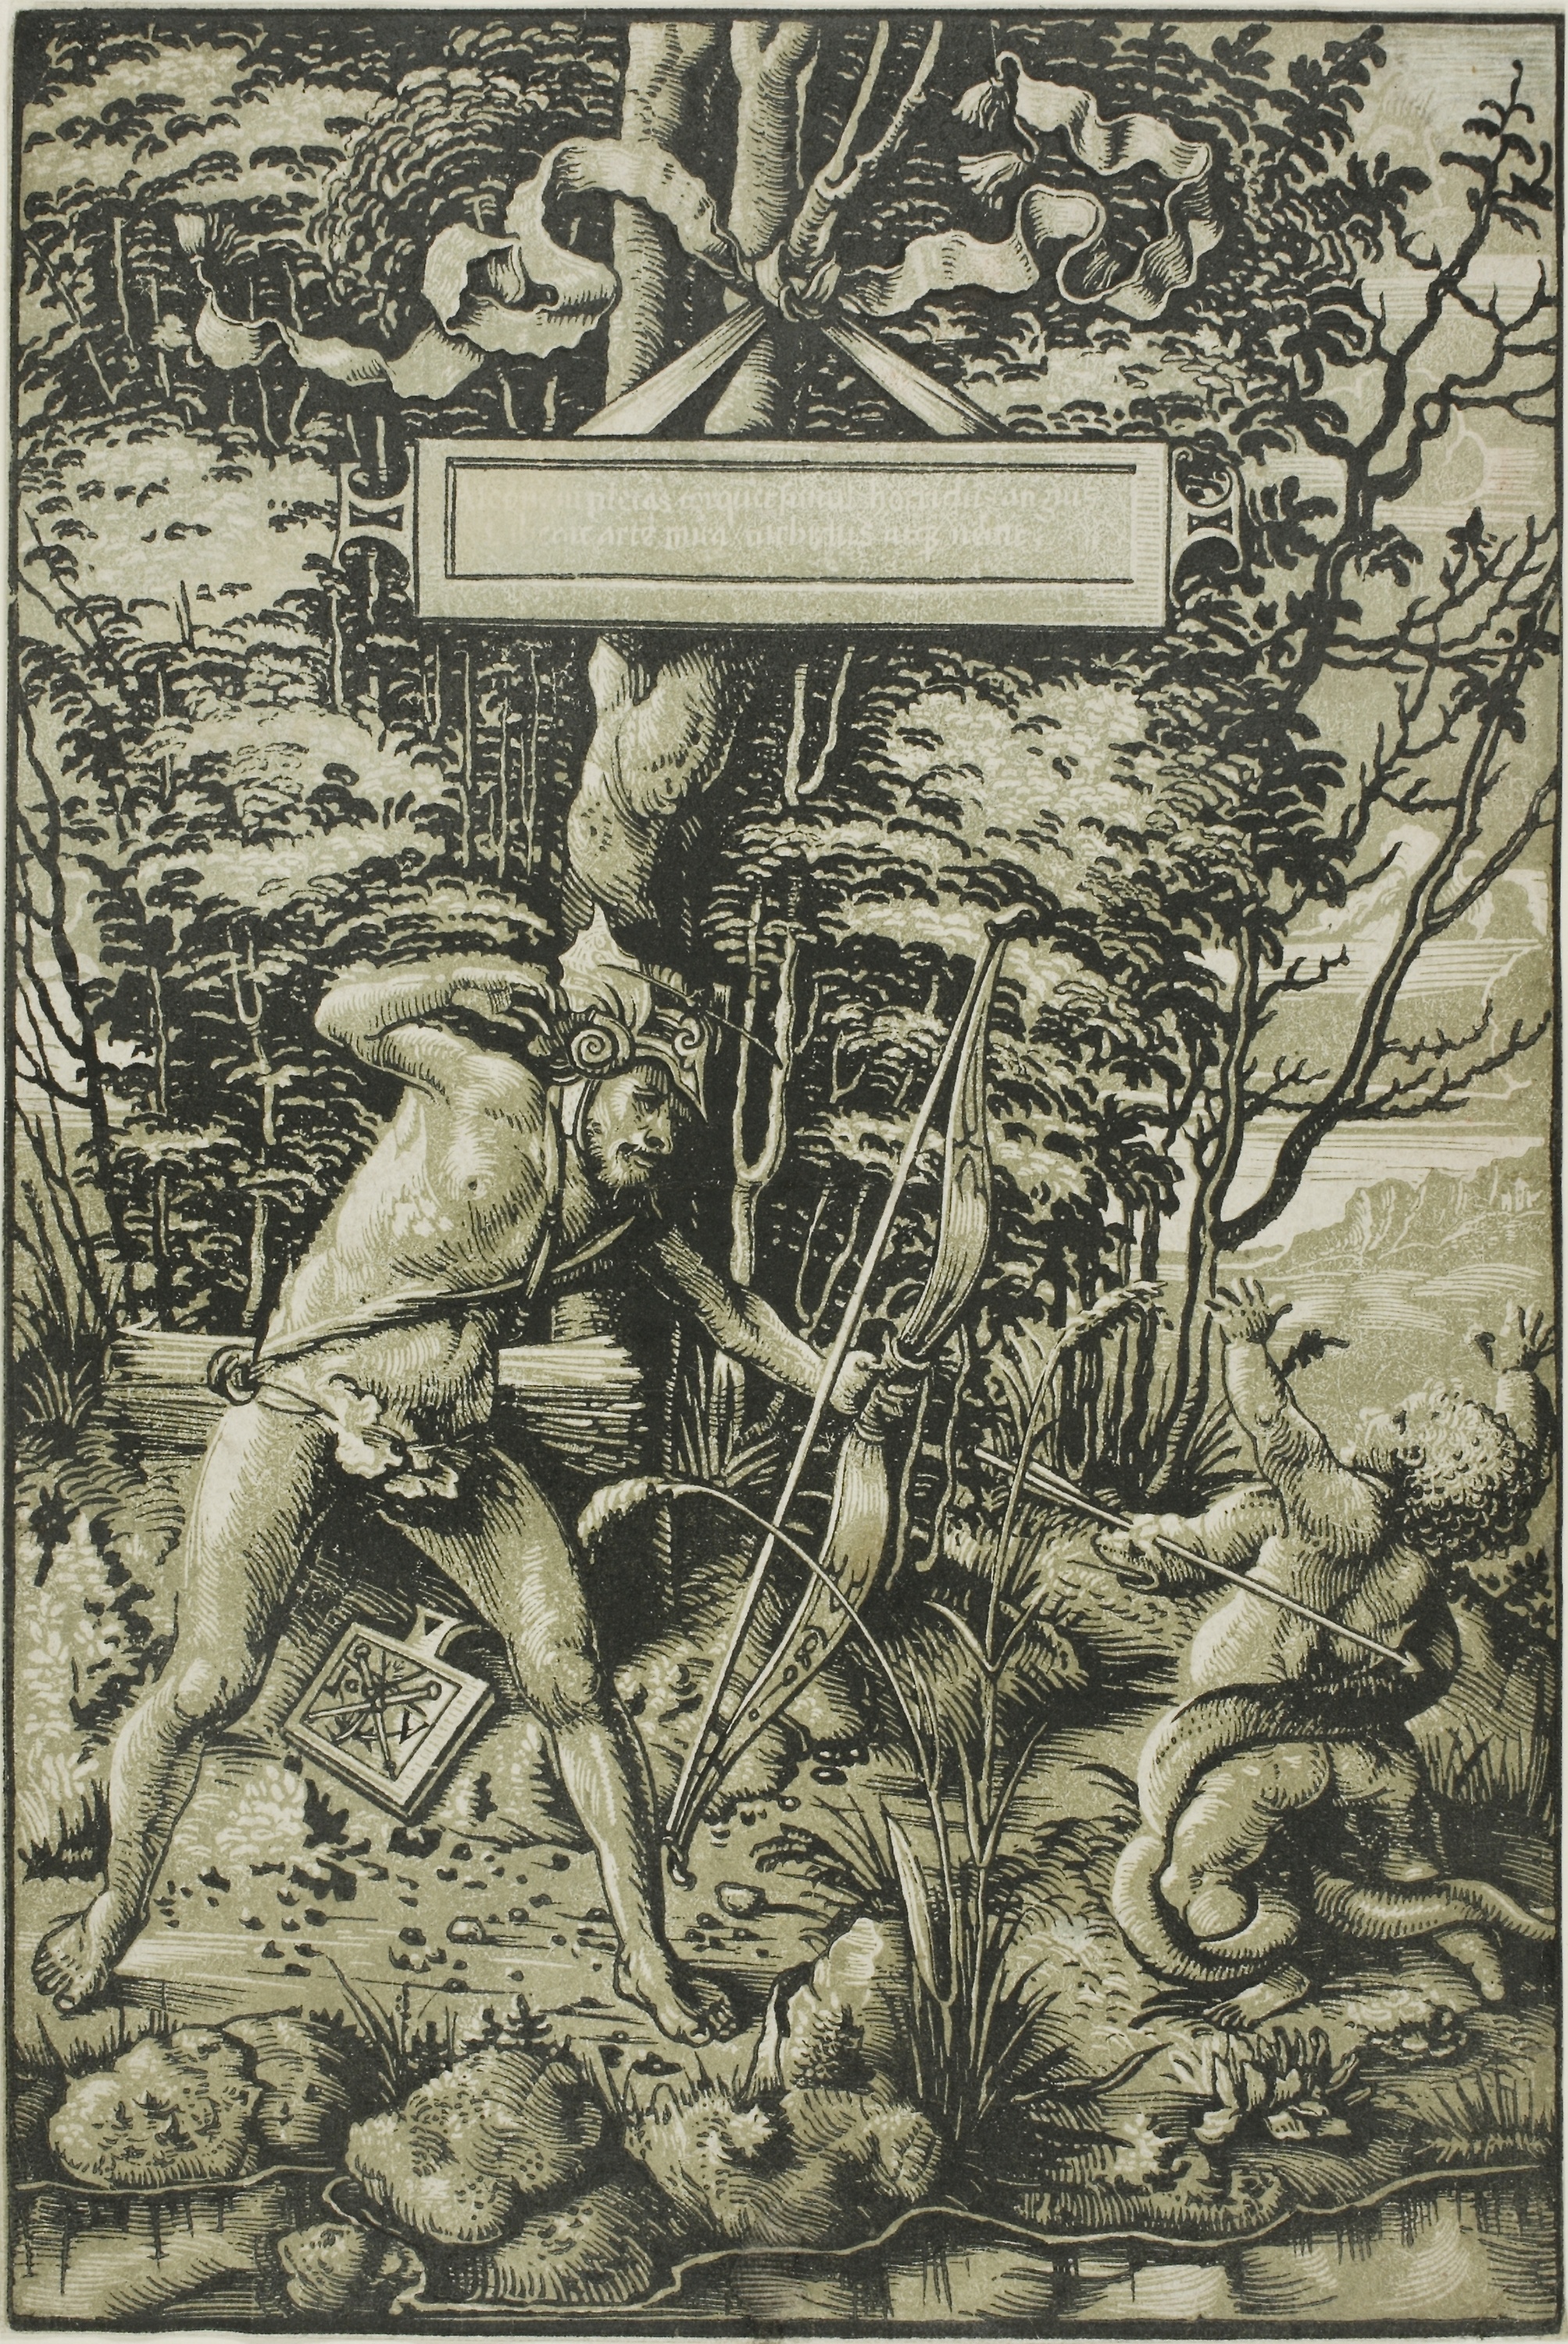
art, black and white, history, monochrome, tree, illustration, mythology, printmaking, visual arts, tapestry